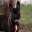
Label: dog